Jack Scruby

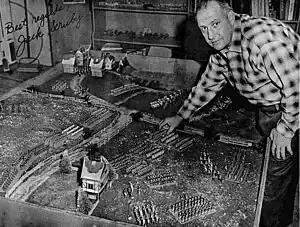
Jack Scruby, 1962

John Edwin Scruby (October 24, 1915 – September 1988) was a manufacturer of military miniatures whose efforts led to a rebirth of the miniature wargaming hobby in the late 1950s.